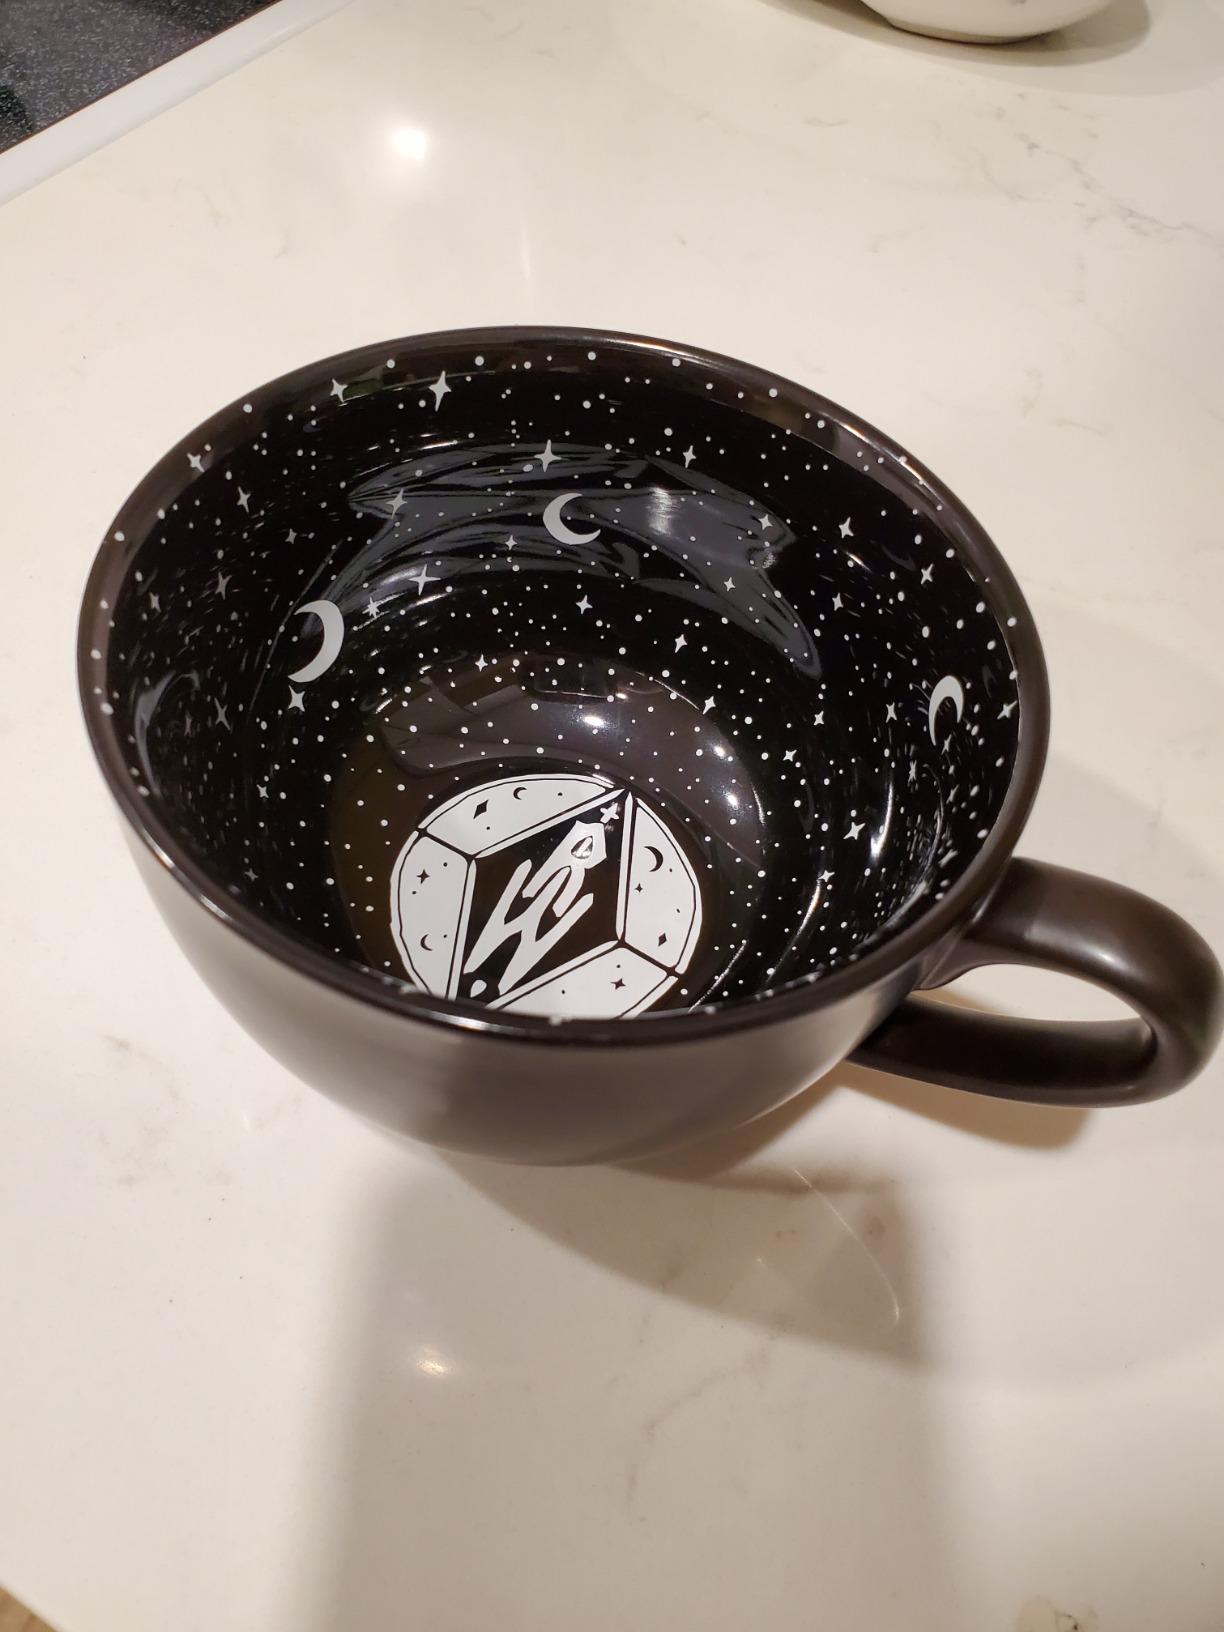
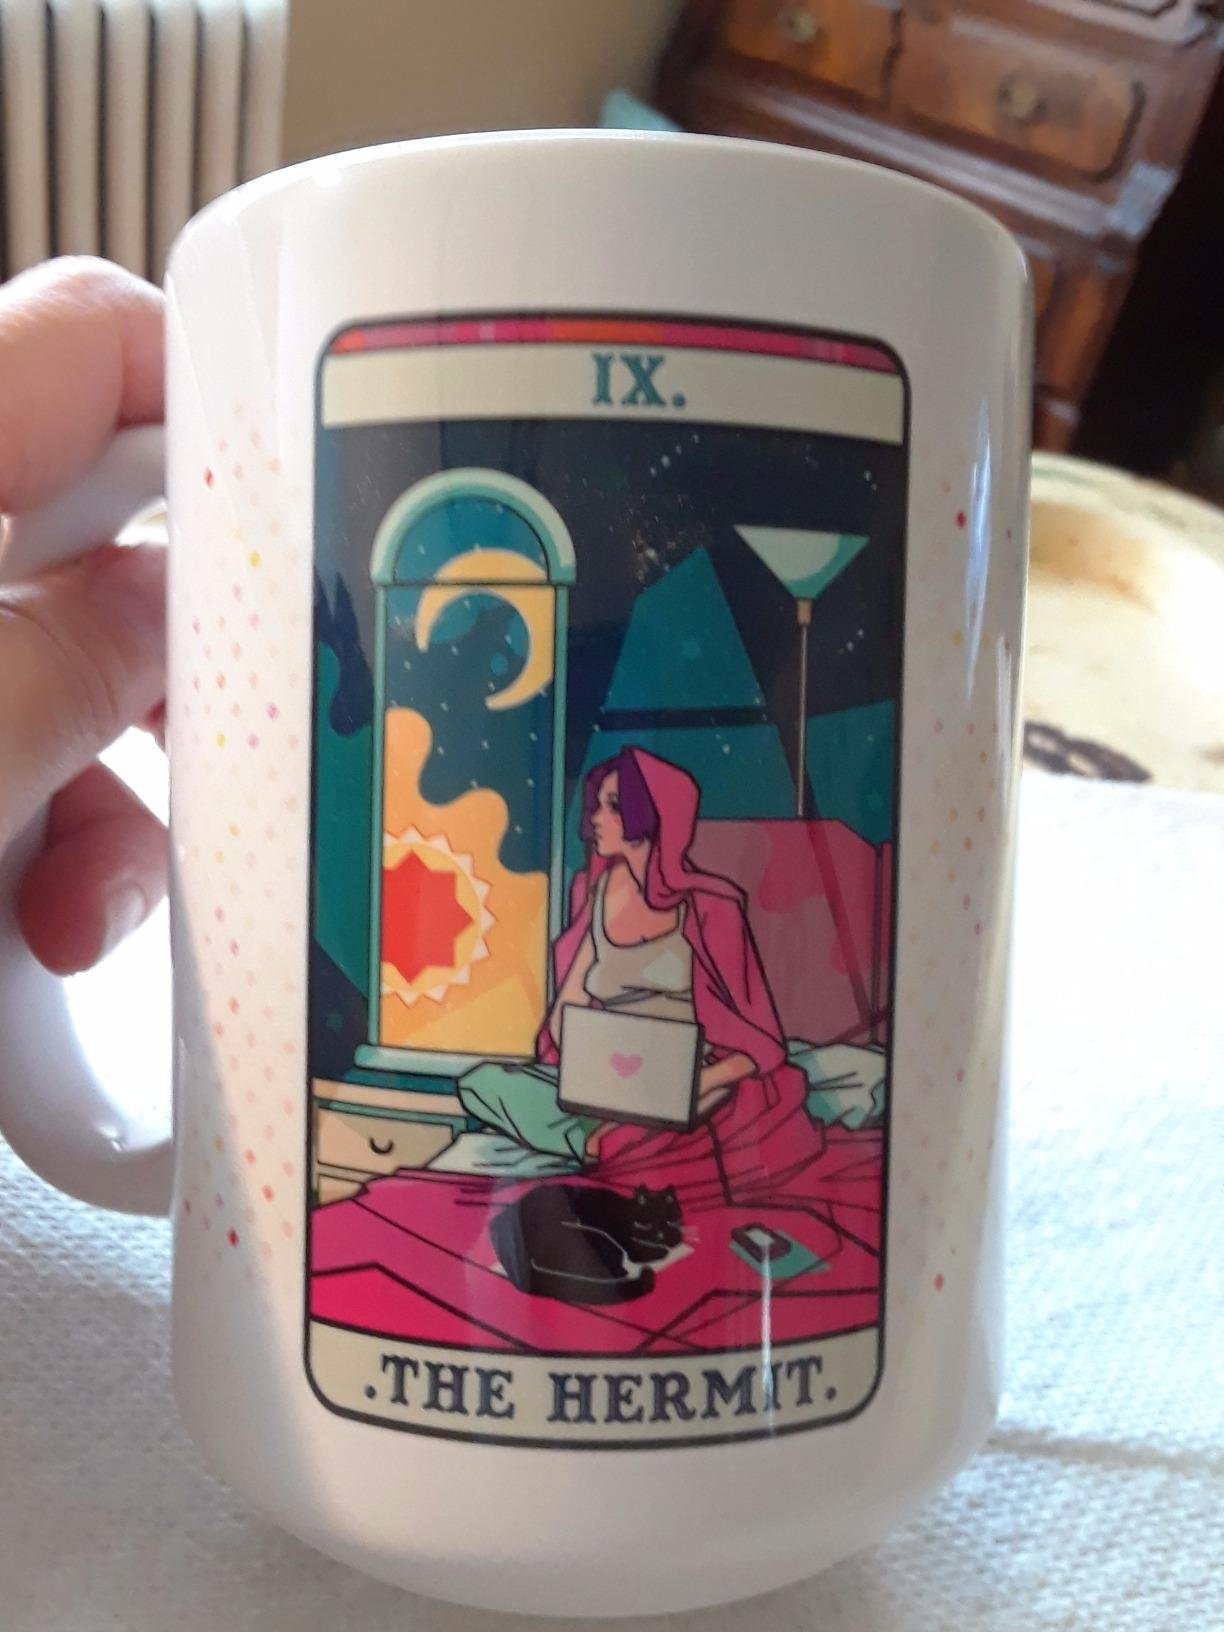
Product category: items_mug
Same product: no